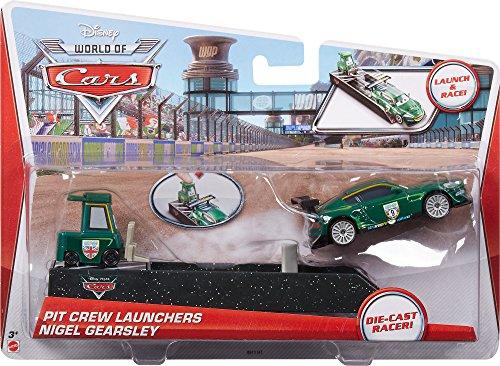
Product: Disney Cars Pit Crew Launchers, #9 Nigel Gearsley
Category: Toys & Games | Play Vehicles | Vehicle Playsets
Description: Collect all your favorite Cars Pit Crew Launchers.
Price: $11.99
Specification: ProductDimensions:9x1.9x6.5inches|ItemWeight:3.52ounces|ShippingWeight:4.2ounces(Viewshippingratesandpolicies)|DomesticShipping:ItemcanbeshippedwithinU.S.|InternationalShipping:ThisitemcanbeshippedtoselectcountriesoutsideoftheU.S.LearnMore|ASIN:B00A6SQPCI|Itemmodelnumber:Y9063|Manufacturerrecommendedage:36months-8years